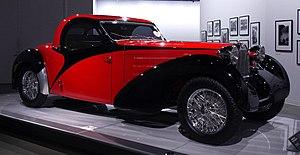
La Bugatti Type 57 est un des modèles les plus emblématiques et mythiques de la marque de voiture de sport de luxe et de prestige Bugatti, et de l'automobile de sport de luxe mondiale des années 1930. Ultime création d'élite, de record de vitesse, de grand luxe, de prix, et d'excellence mécanique de Jean Bugatti elle est présentée au Salon de Paris 1933, commercialisée à 685 exemplaires en de nombreuses variantes de carrosserie individualisées, entre mars 1934 à mai 1940, et victorieuse en particulier des Rallye des Alpes françaises 1935, Grand Prix automobile de France 1936, 24 Heures du Mans 1937, et 24 Heures du Mans 1939. En 2010 la première des trois Bugatti Type 57SC Atlantic 1936 est vendue aux enchères à la Collection Peter Mullin, pour une somme entre 30 et 40 millions de dollars, voiture la plus chère à ce moment, record battu depuis par une Ferrari 250 GTO.